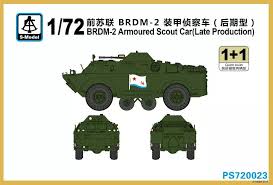
Label: BRDM